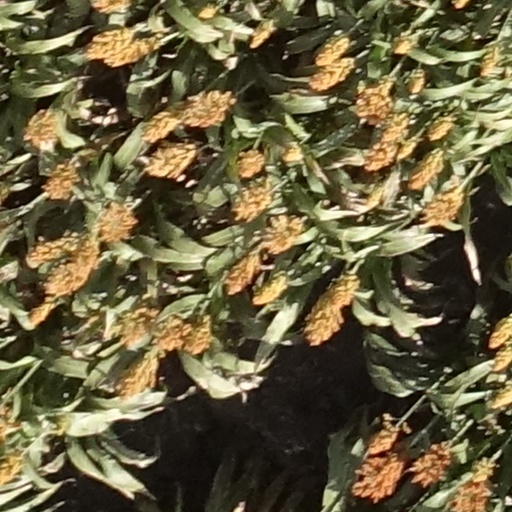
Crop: sorghum